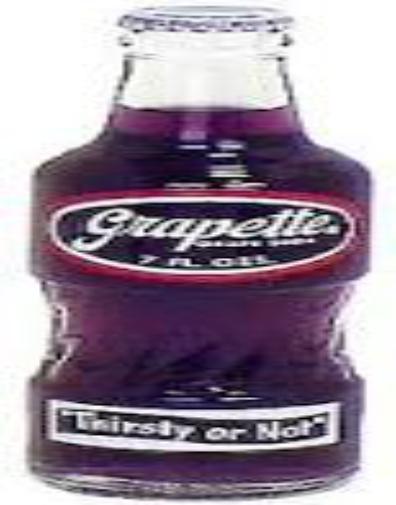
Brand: Grapette
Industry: Food